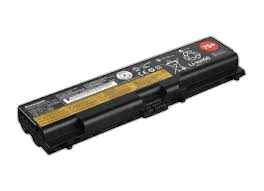
Waste category: battery